Marc Caro

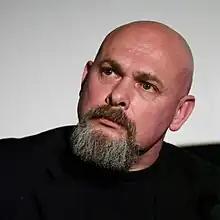
Caro at Sci-Fi-London in 2009

Marc Caro (born 2 April 1956) is a French filmmaker and comics artist, best known for his projects with Jean-Pierre Jeunet.